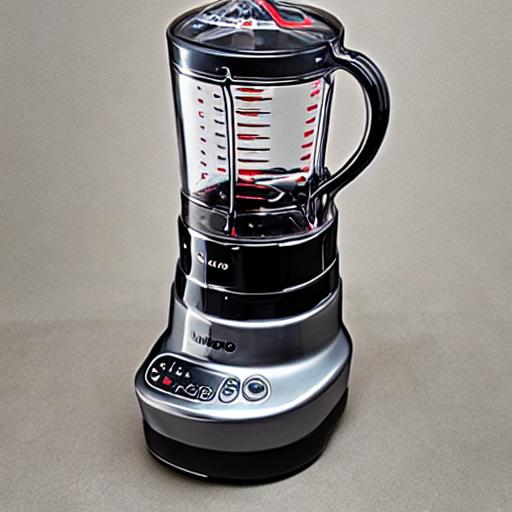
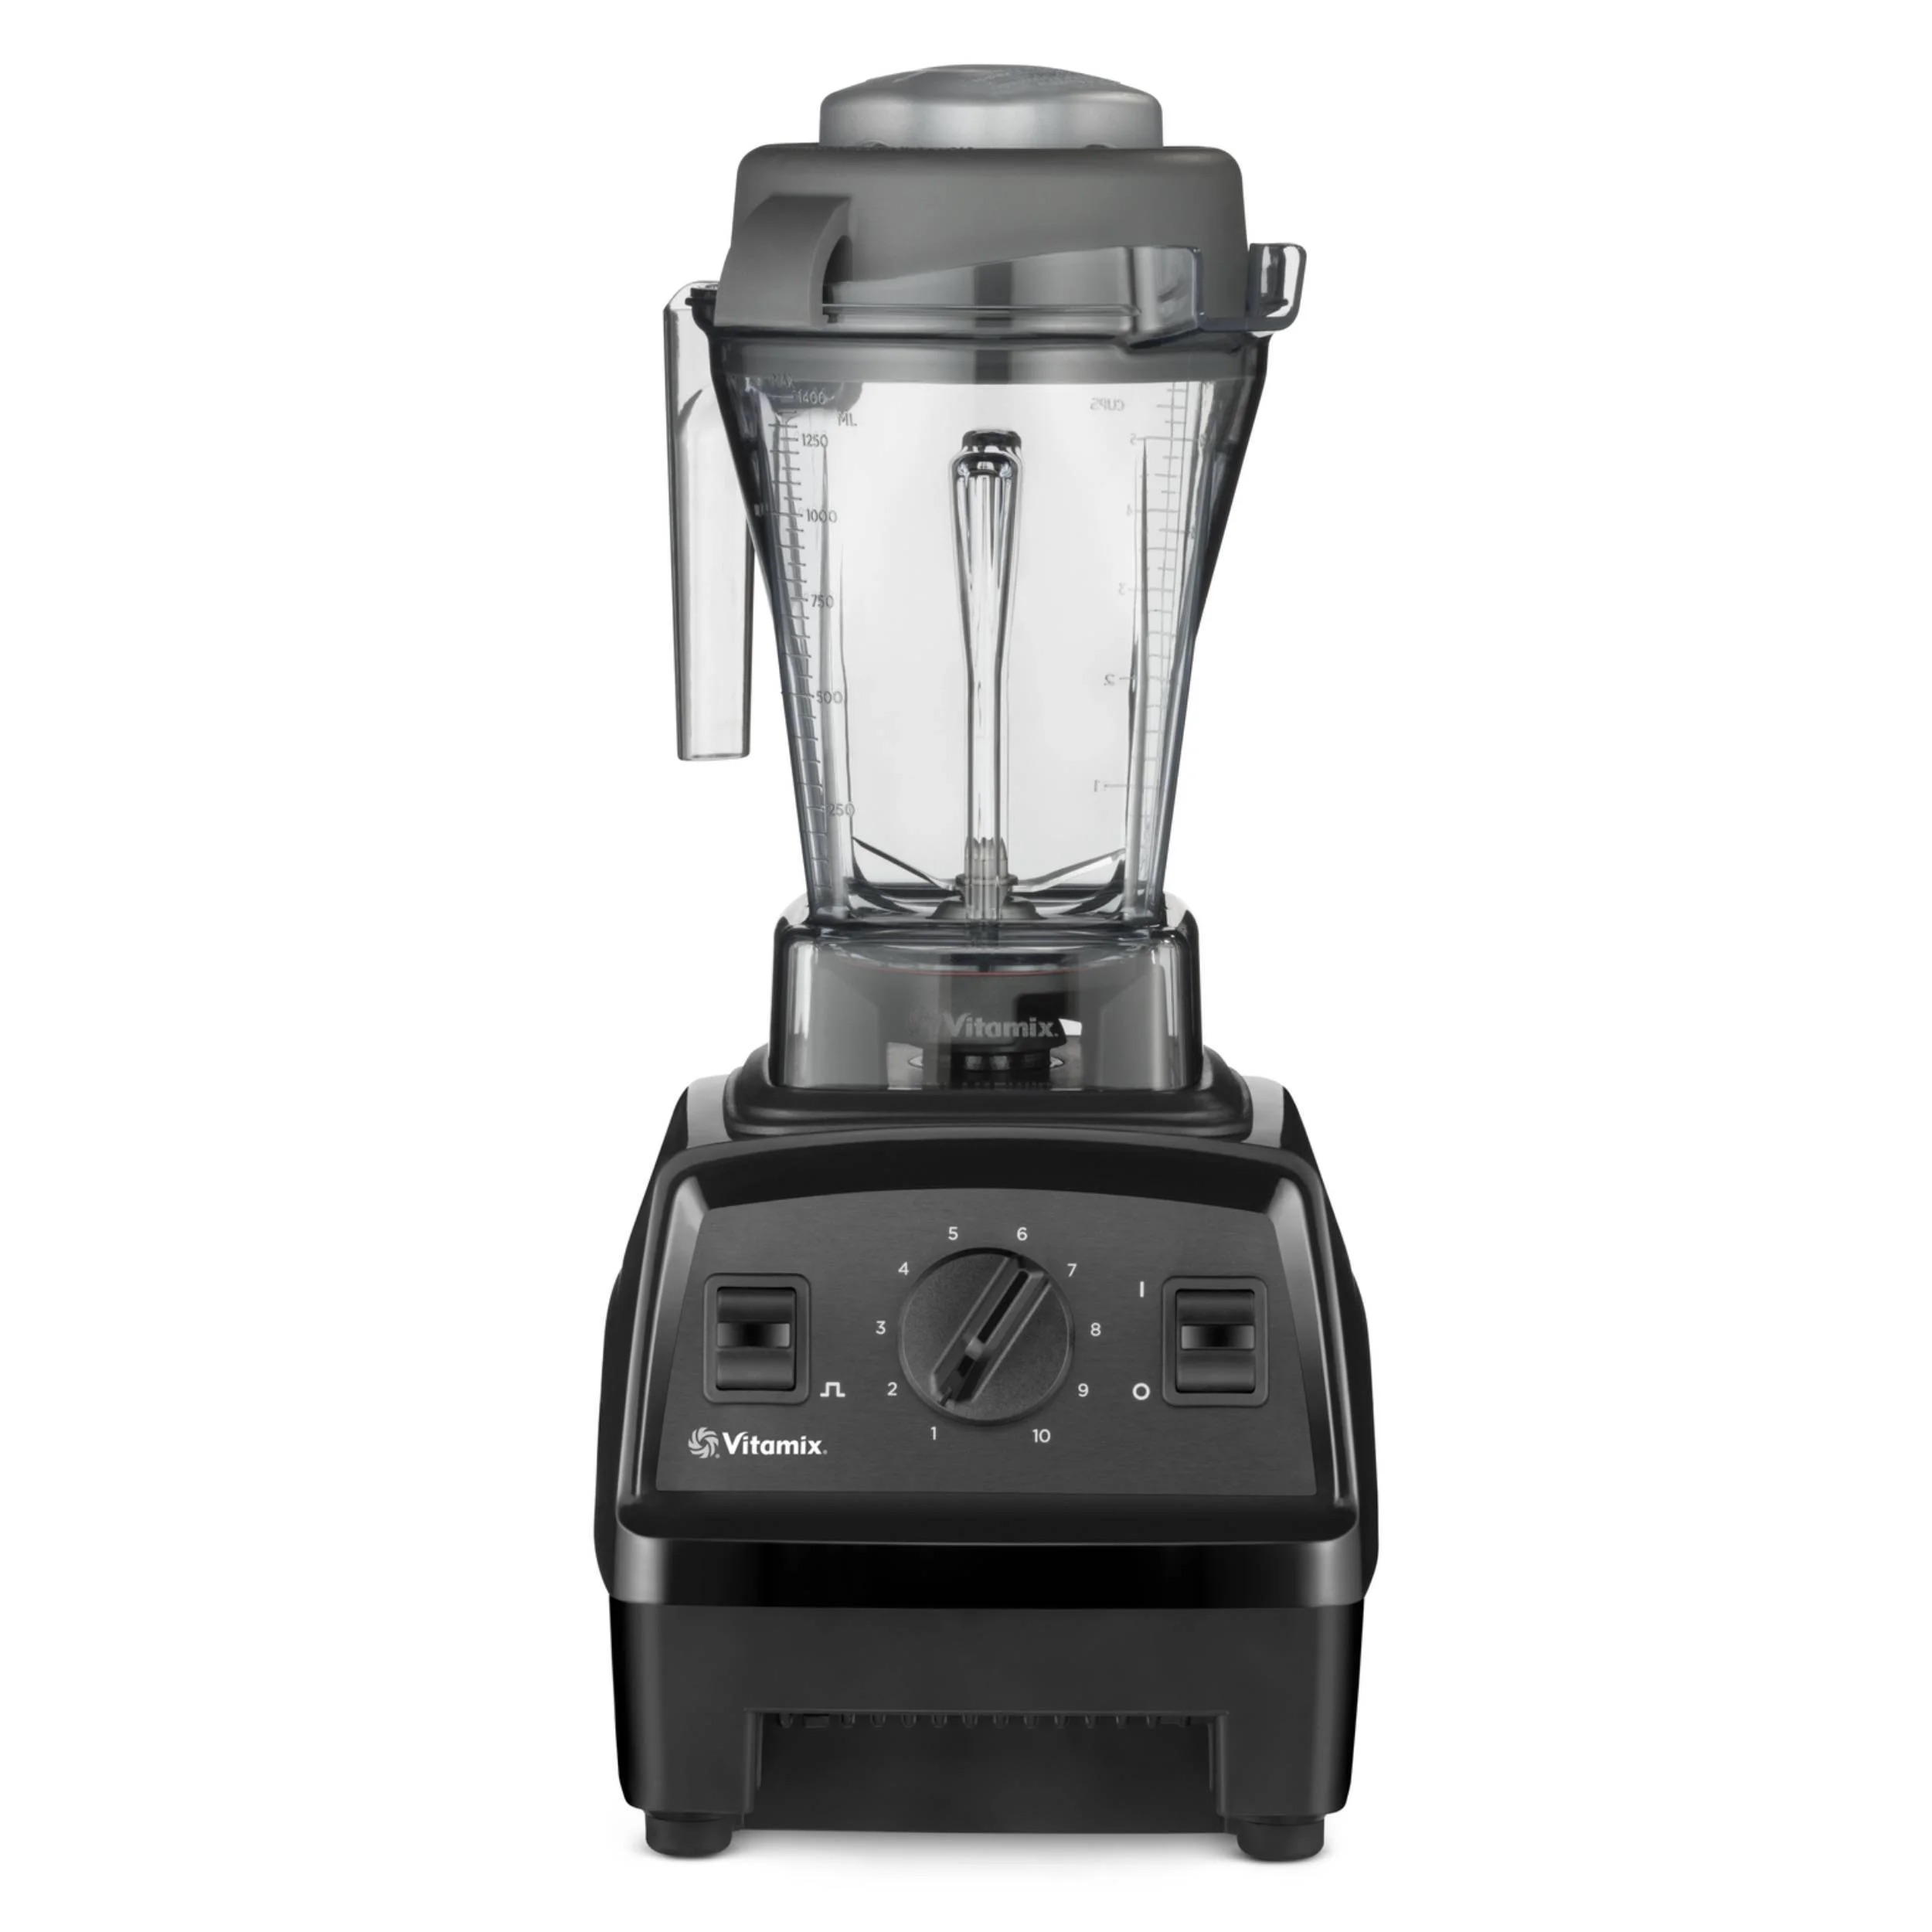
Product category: items_blender
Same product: no